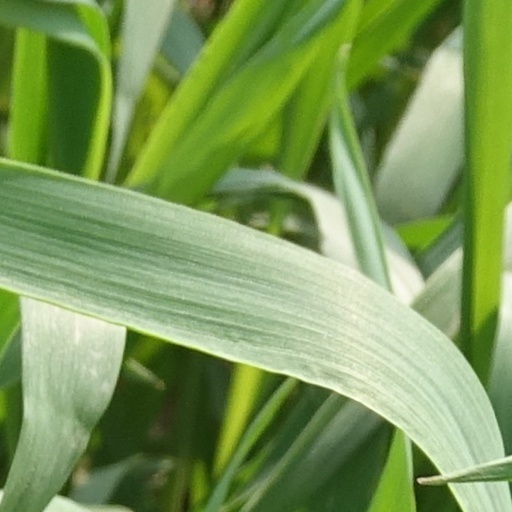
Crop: wheat